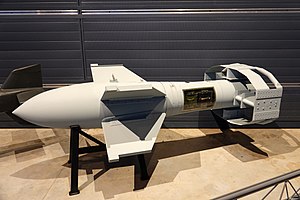
Fritz X
En Fritz X bombe på museum
Fritz X var kælenavnet en kraftig styrtbombe, der var udviklet af Nazityskland under 2. verdenskrig. Bomben var radiostyret og designet til anvendelse fra bombefly mod skibe. Det var verdens første styrede bomde, der blev anvendt i kamp. Kælenavnet Fritz X blev benyttet af såvel de allierede som af Luftwaffe. Bomben blev også kaldt Ruhrstahl SD 1400 X, Kramer X-1, PC 1400X eller FX 1400.